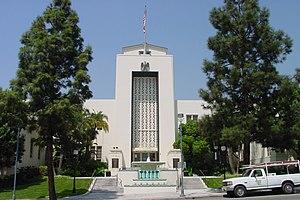
Ceci est la liste des lieux historiques inscrits sur le registre national dans le comté de Los Angeles en Californie.